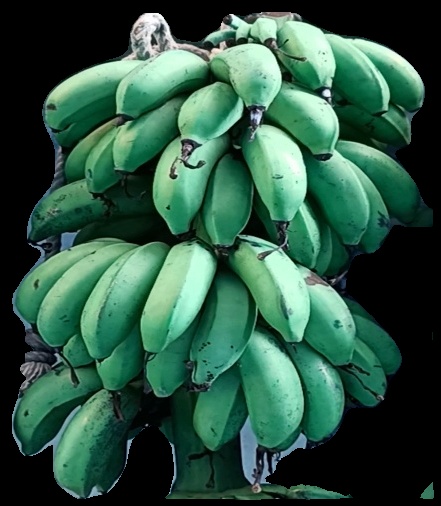
Variety: rasbale
Grade: grade2